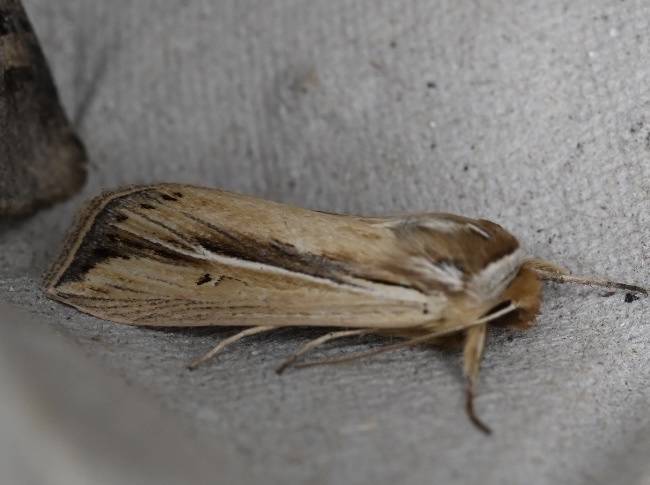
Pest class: wheathead_armyworm_Dargida_diffusa